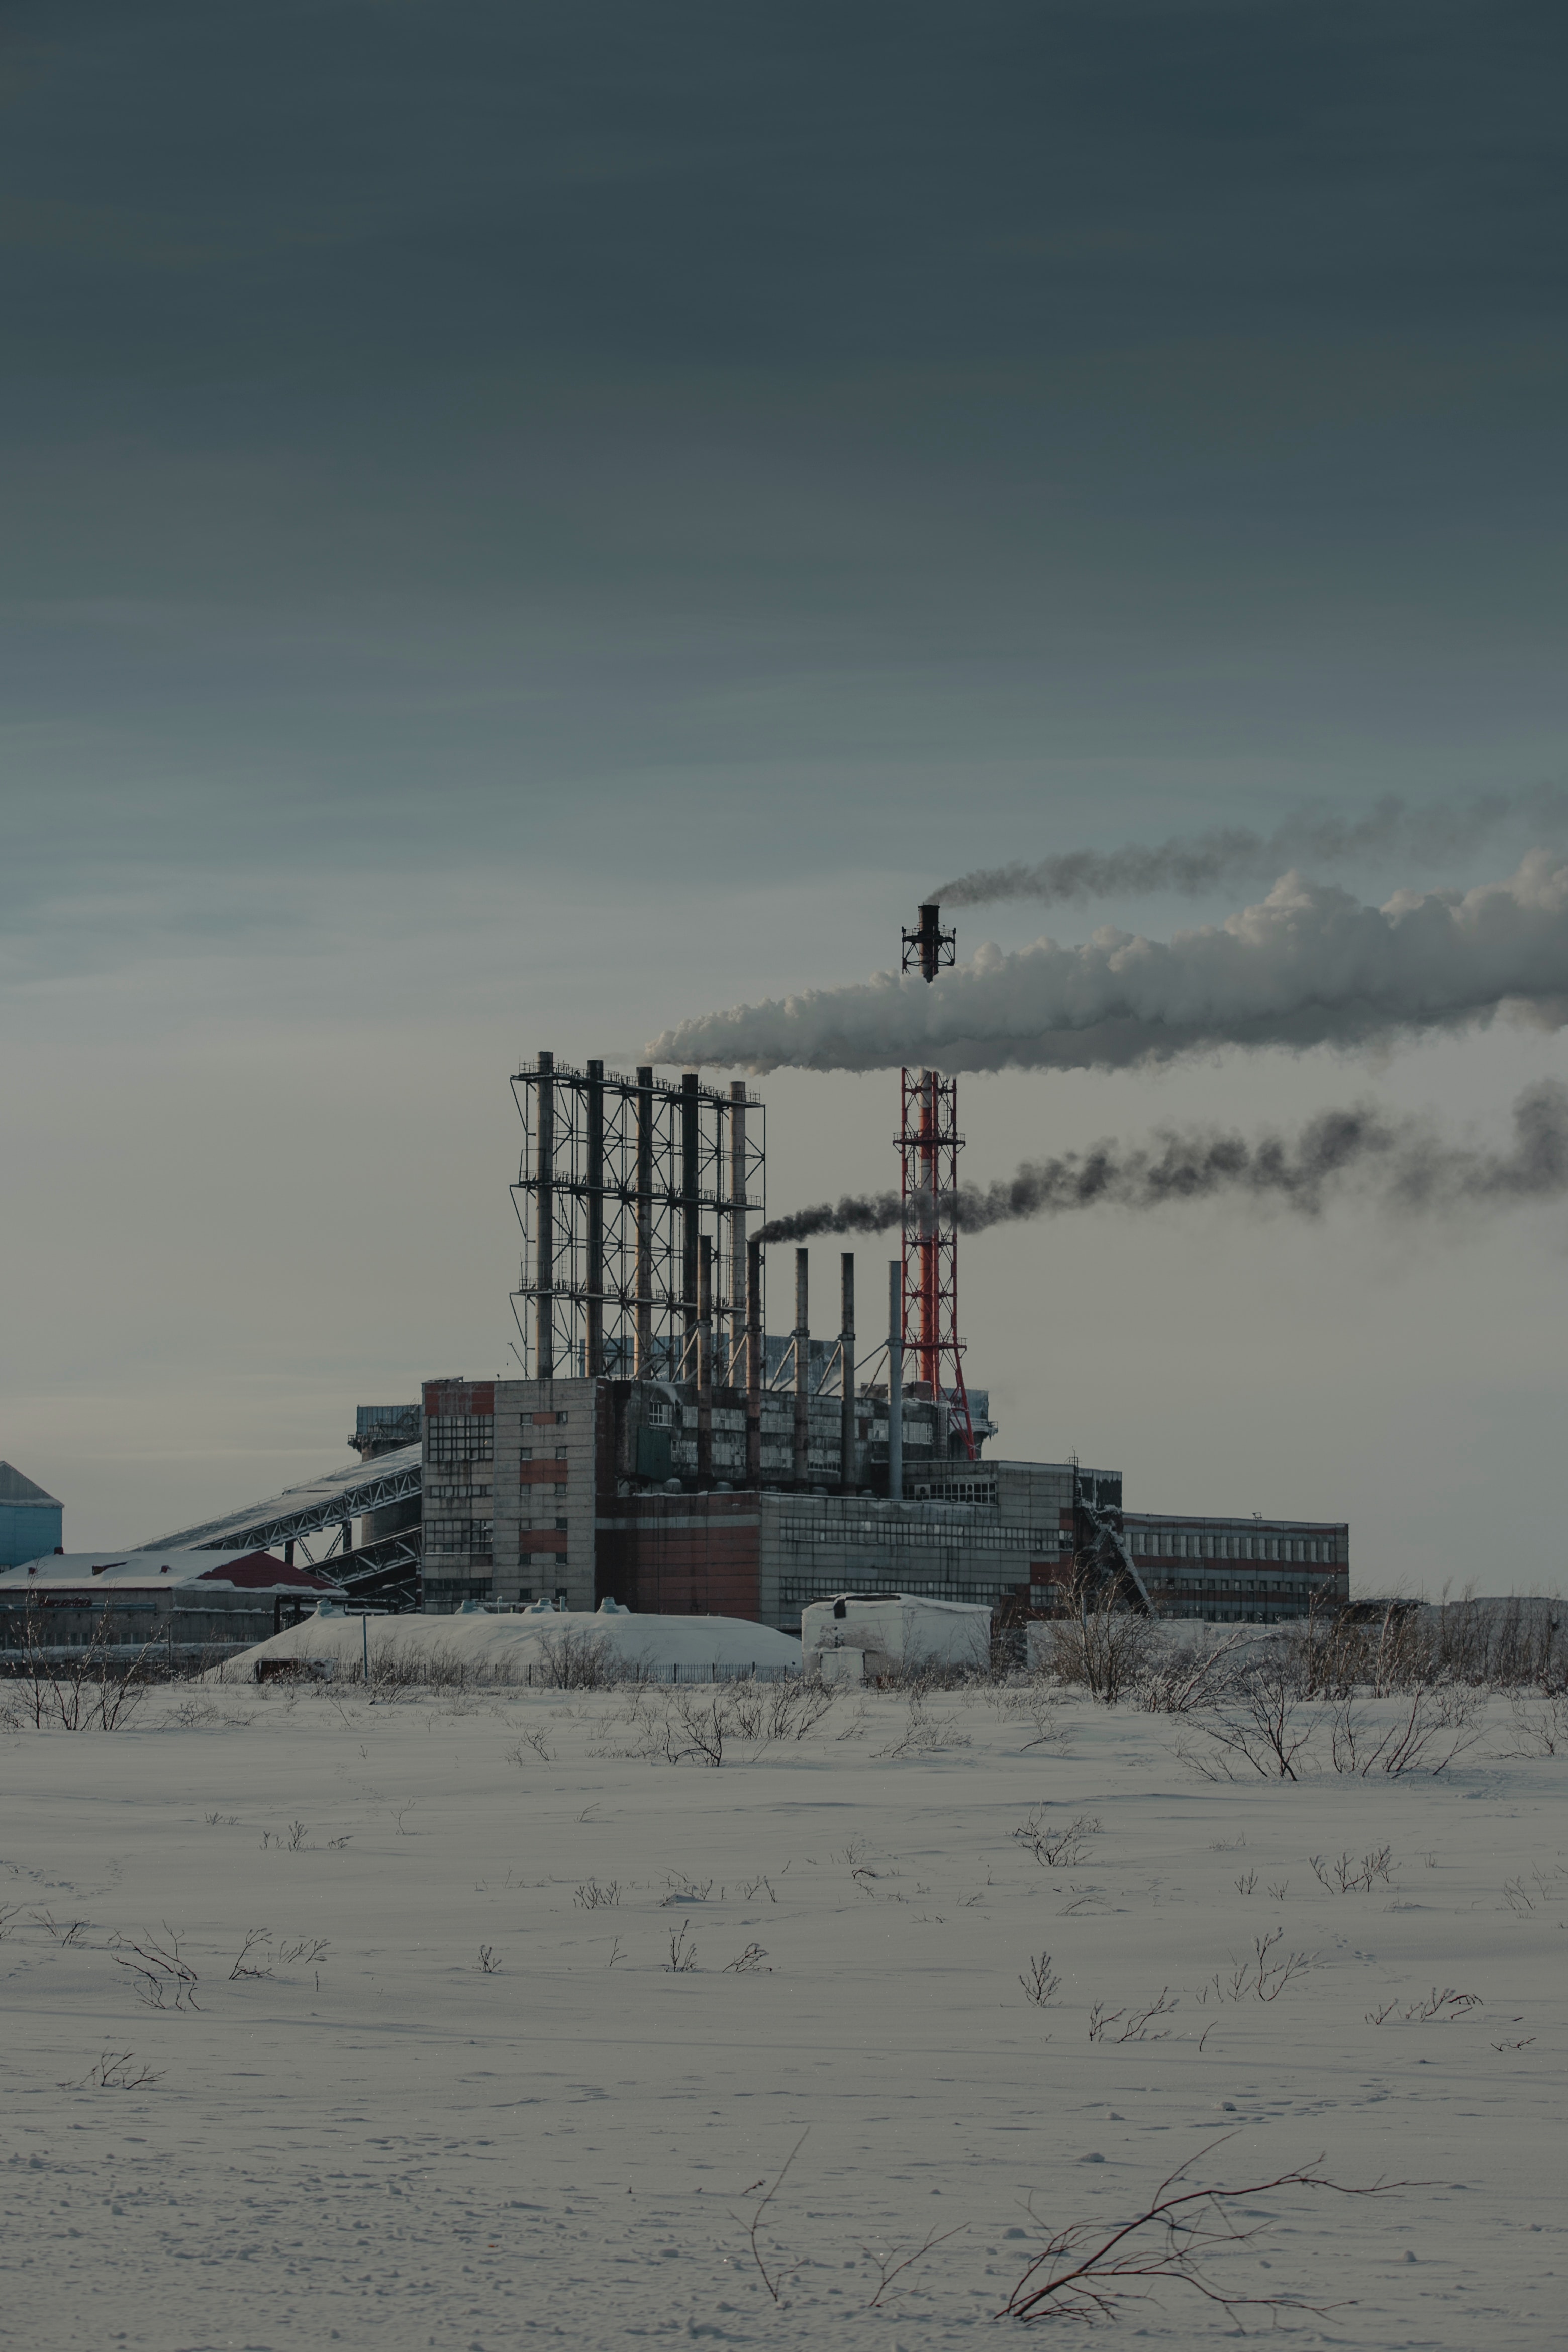
natural, sky, cloud, electricity, gas, slope, horizon, snow, industry, landscape, freezing, public utility, city, transmitter station, ocean, winter, metal, arctic, wind, pollution, wave, tower, water, chimney, antenna, telecommunications engineering, steel, wind wave